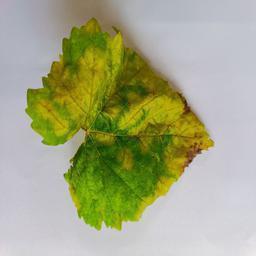
Label: Downy Mildew